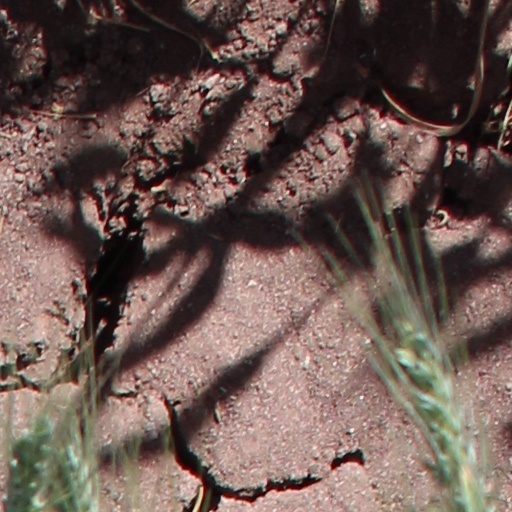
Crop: wheat